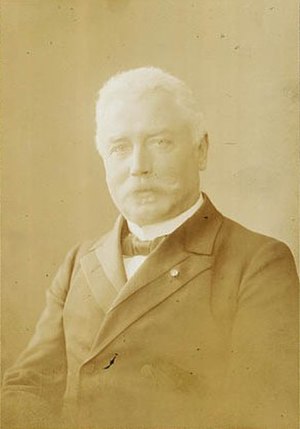
Hans Parkov
Hans Peter Parkov var en dansk officer og politiker.